Marie Goth

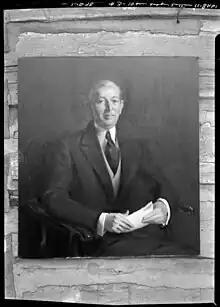
Portrait of William H. Hays by Marie Goth, circa 1948, photo courtesy of Indiana University Lilly Library

Goth applied for and received a scholarship to attend the Art Students League of New York in 1909. With additional scholarships, part-time employment, and financial support from her sister, Goth continued her studies at the Art Students League for ten years. During her stay in New York City, Goth boarded at the Three Arts Club, a residence on West Fifty-eight Street that catered to women pursuing the arts. Goth initially intended to become an illustrator, but switched to portraiture after studying with Frank DuMond, her instructor and mentor. DuMond helped influenced Goth's portraits, which broke new ground for women artists. Instead of focusing on portraits of children, which was the typical path for women portrait painters of that era, Goth made her career painting portraits of adults. In addition to DuMond, Goth also studied under the direction of William Merritt Chase, Robert Aiken, George Bridgman, and F. Luis Mora while she was living in New York.